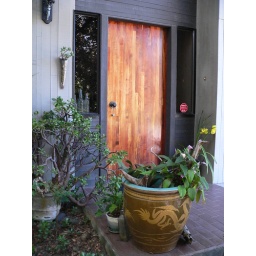
Doorway to one of the houses my dad designed and built in Volcano. He even made the door and the wooden louvers.